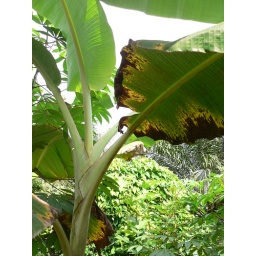
Casava, banana, coco plants in the home yard.